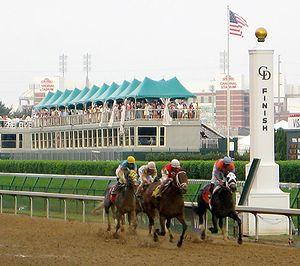
Louisville [lwi.vil] est la plus grande ville de l'État du Kentucky, aux États-Unis. Elle est située dans le nord du Kentucky, le long de la rivière Ohio qui fait office de frontière avec l'État voisin de l'Indiana. Louisville est le siège du comté de Jefferson et son agglomération s'étend jusqu'au sud de l'Indiana, ce qui lui vaut le surnom de Kentuckiana. Avec ses 597 337 habitants en 2010, appelés Louisvillians, la commune est classée en 27ᵉ position des villes les plus peuplées du pays. L'aire urbaine de Louisville compte 1 283 566 habitants, la 42ᵉ du pays.